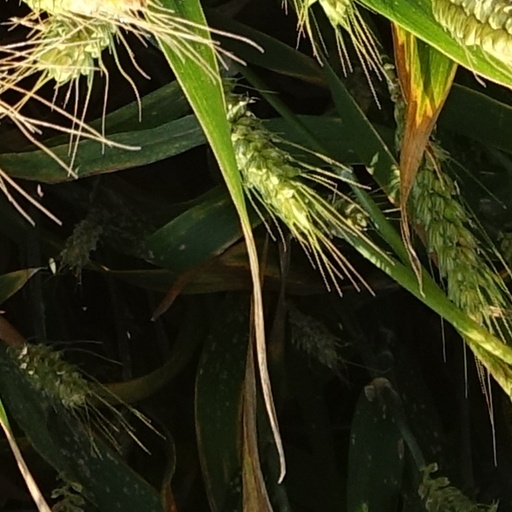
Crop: wheat